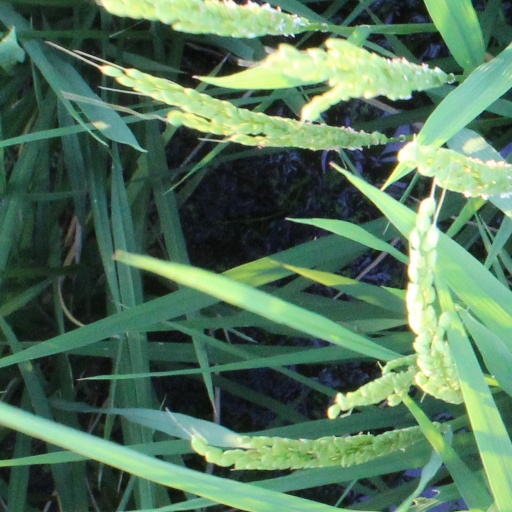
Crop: rice